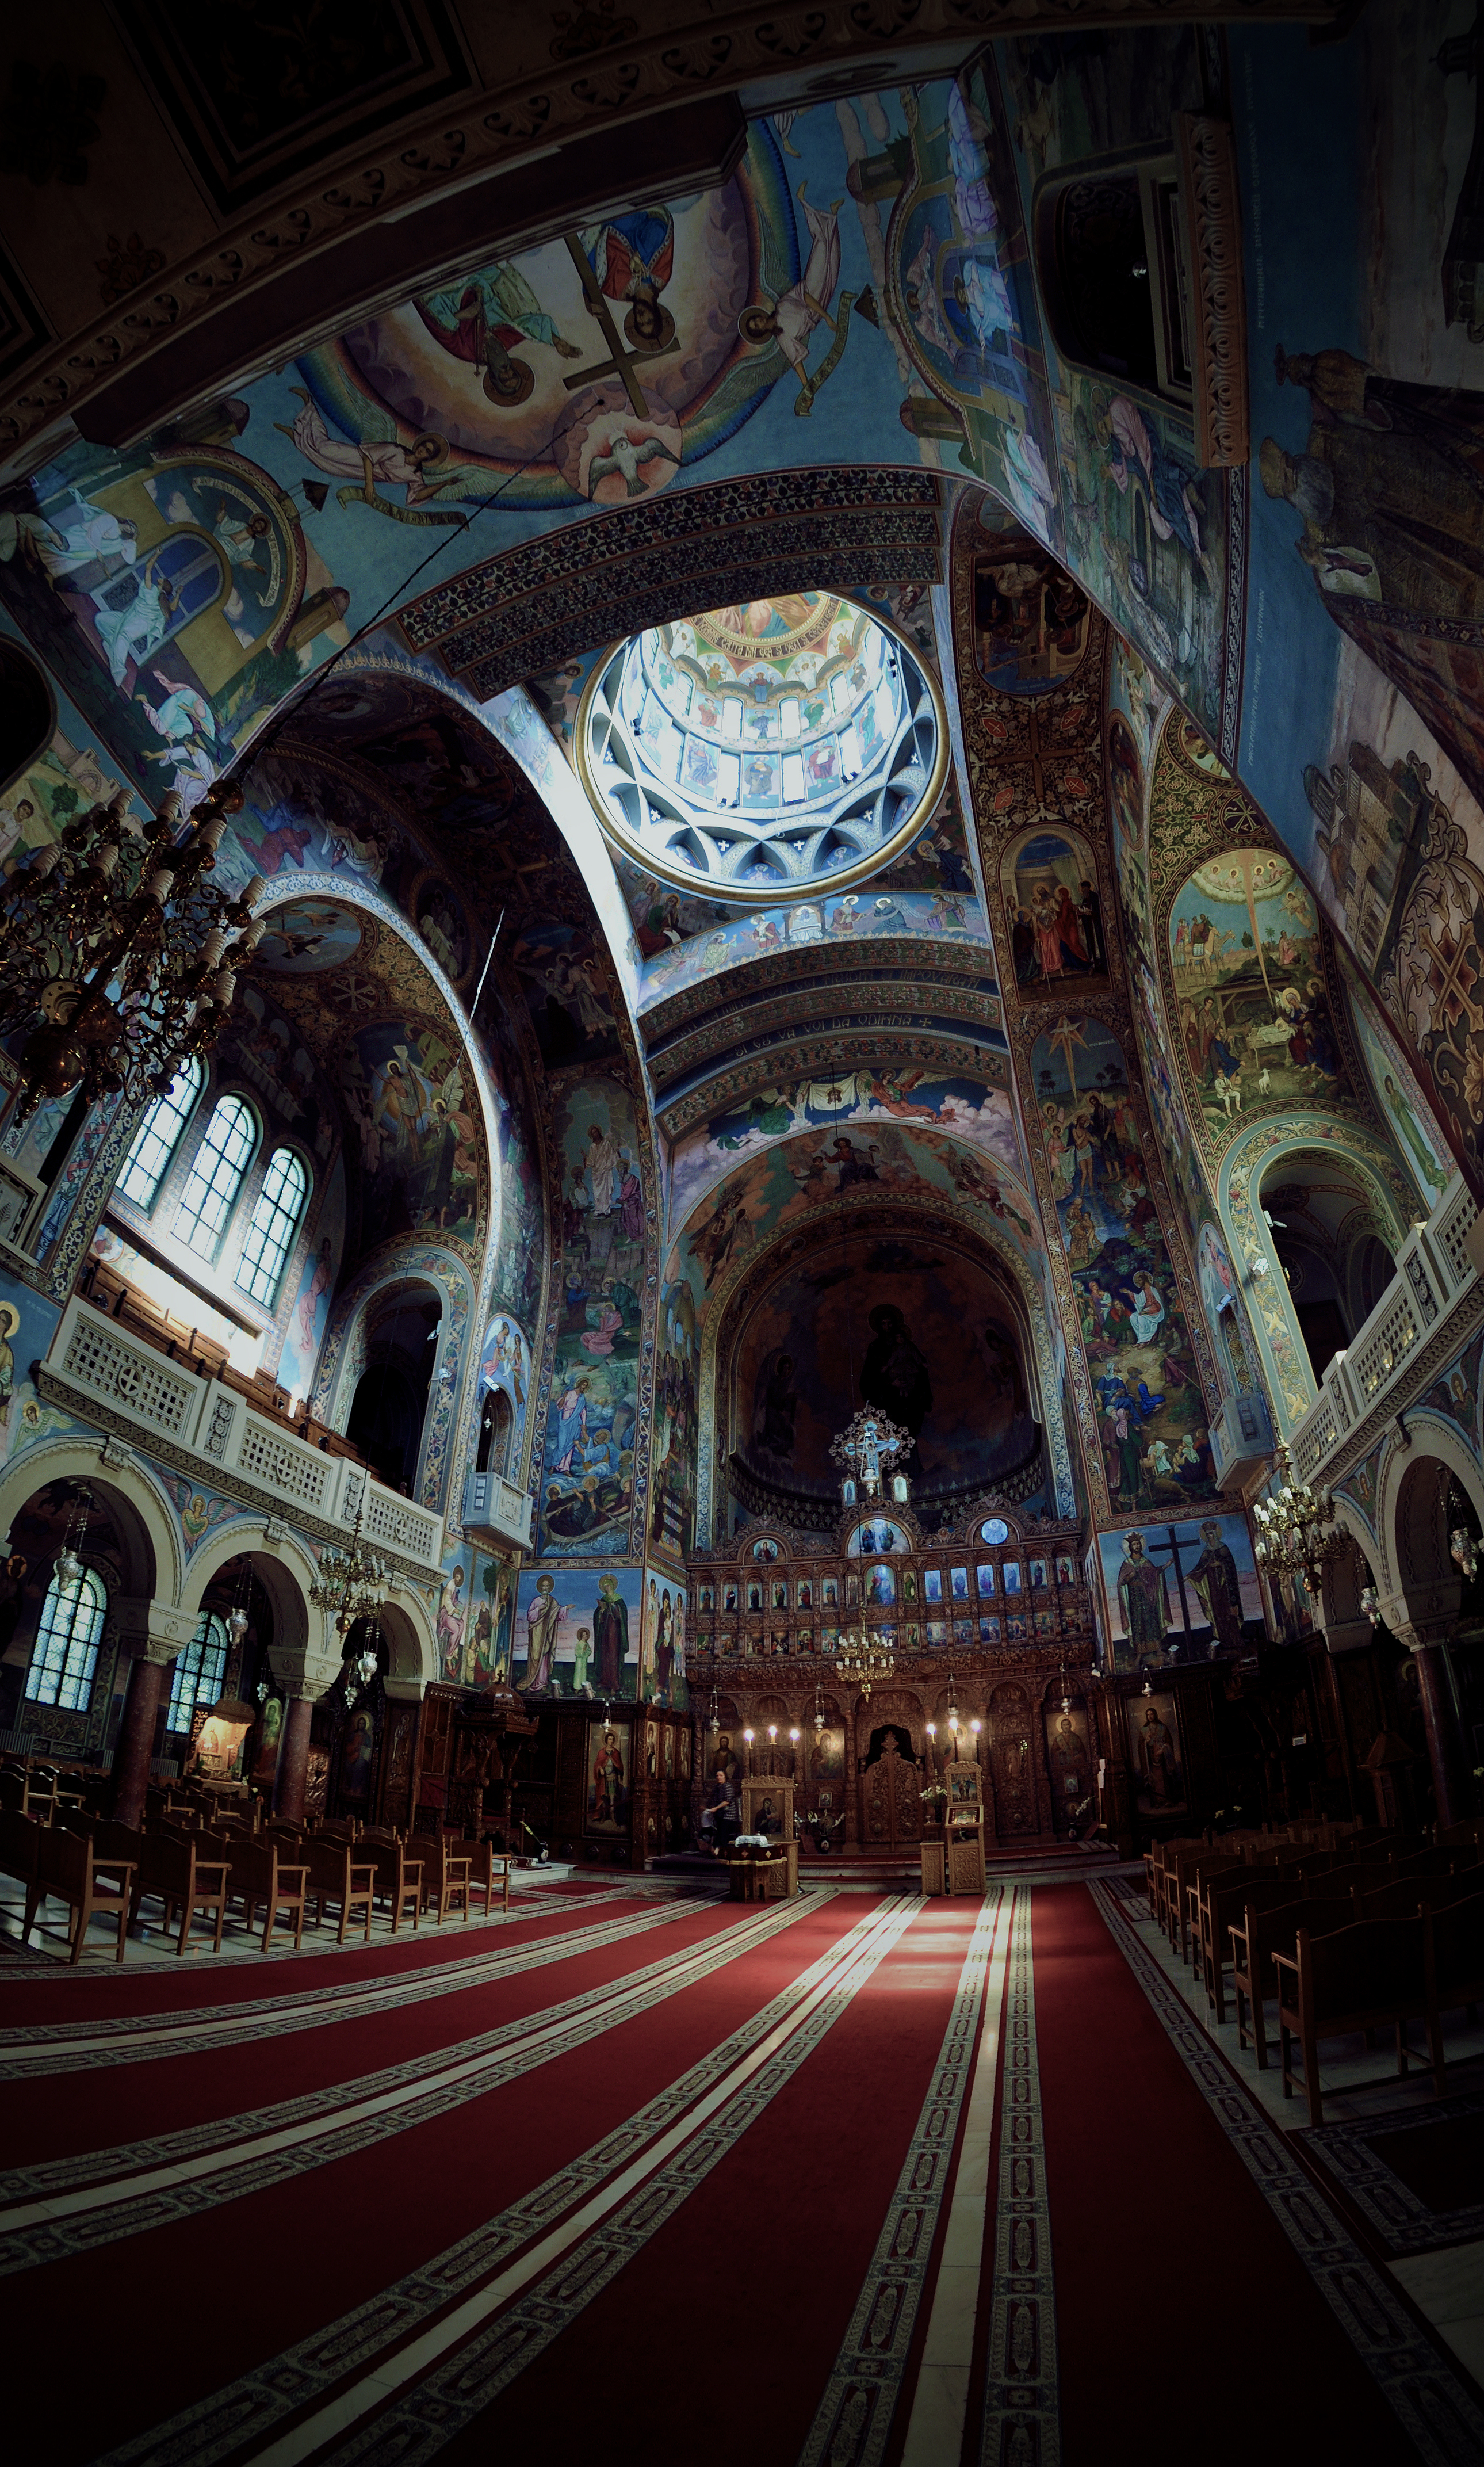
light, architecture, photography, interior, building, monument, photo, arch, architect, religion, church, cathedral, christian, place of worship, photos, religious, de, symmetry, churches, fisheye, fotografie, christianity, romana, style, orthodox, eastern, basilica, dome, icon, romania, icons, metropolis, bucharest, bor, biserica, arhitectura, orthodoxy, lumina, cupola, pendentives, pendentive, pandantiv, pandantivi, arhitect, romanian, icoana, icoane, iconostas, iconostasis, ortodoxa, patrimoniu, ortodoxia, ortodoxie, ecclesiastical, bisericeasc, cladire, edificiu, bucuresti, christpantocrator, pantokrator, stil, constantin, boltire, eik n, cre tinism, cre tin, neobyzantine, neobizantin, iotzu, elefterienou, lmibiimb19674, vauting